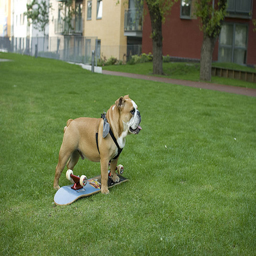
a dog with a skate board in a field
A very cute dog standing on a skate board.
A small brown dog standing on top of a skateboard.
The dog is standing on an upturned skateboard.
A brown dog standing over a skateboard on green grass